Leopoldo Pilla

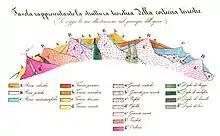
Diagram of the structure of the earth according to Pilla

Pilla was born in Venafro, Molise, to doctor and scholar Nicola and his second wife Anna Macchia. After the death of his mother in 1818, his father married a relative Nicolina Macchia. Pilla did not get along well and the father shifted him to Naples where he lived in the home of his father's friend Nicola Covelli and went to study at the private school of Basilio Puoti before entering the University. In 1821 he joined to study veterinary medicine and qualified in 1825. He then went to study medicine and graduated in 1829. In 1831 he was sent by the Bourbon government to Vienna to study cholera which was threatening Italy. He worked at a military hospital and also took an interest in geology and mineralogy having attended classes under Matteo Tondi. In 1833 he visited the crater of Vesuvius where he was interested to know if volcanoes emitted flammable gases which could burst into flames. In 1841 he was appointed honorary professor in-charge of mineralogy and geology at the University of Naples. He was given no salary and any career advance was blocked by Teodoro Monticelli as he was considered politically unfit, being considered a liberal, his father having been a Jacobin suspected to have been in the Carbonari. In 1842 he became a professor of mineralogy at the University of Pisa and began to correspond with French journals. In 1848 he enlisted as Captain of the Tuscan University Volunteers in the Risorgimento. He moved to Campo delle Grazie near Curtatone where they were in charge of securing a river front. Pilla and the students were killed in the fighting, mowed down by Austrian machine gun fire at Osone bridge. His body was never found.